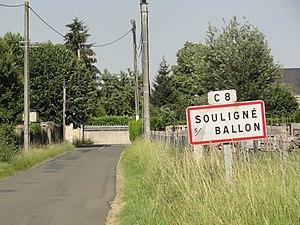
Souligné-sous-Ballon (Sarthe) entrée
Souligné-sous-Ballon est une commune française, située dans le département de la Sarthe en région Pays de la Loire, peuplée de 1 202 habitants.